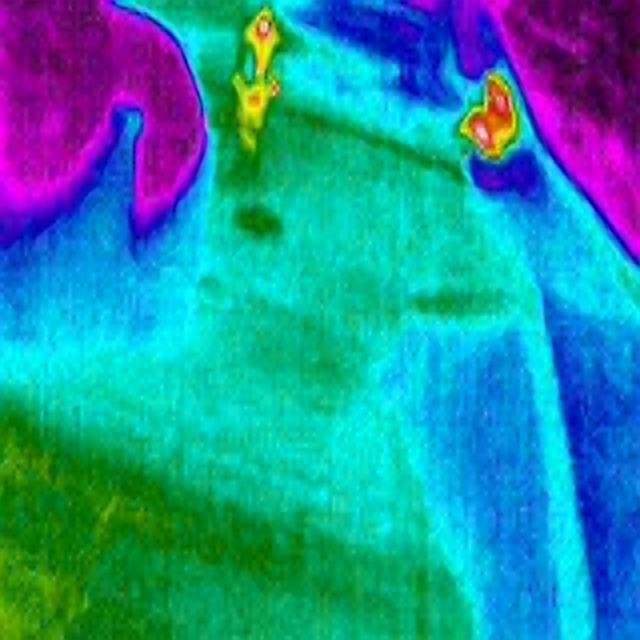
Detected objects:
label: person